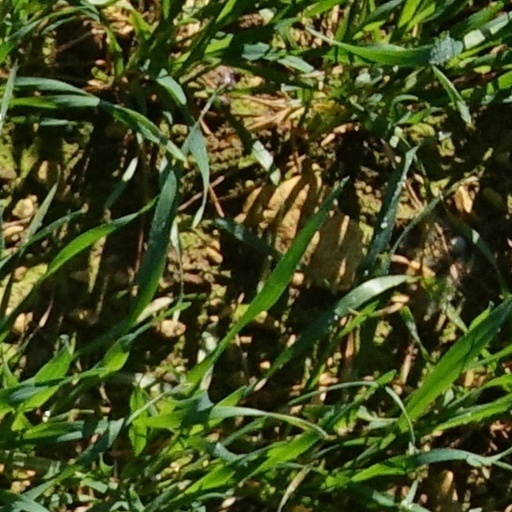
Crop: wheat